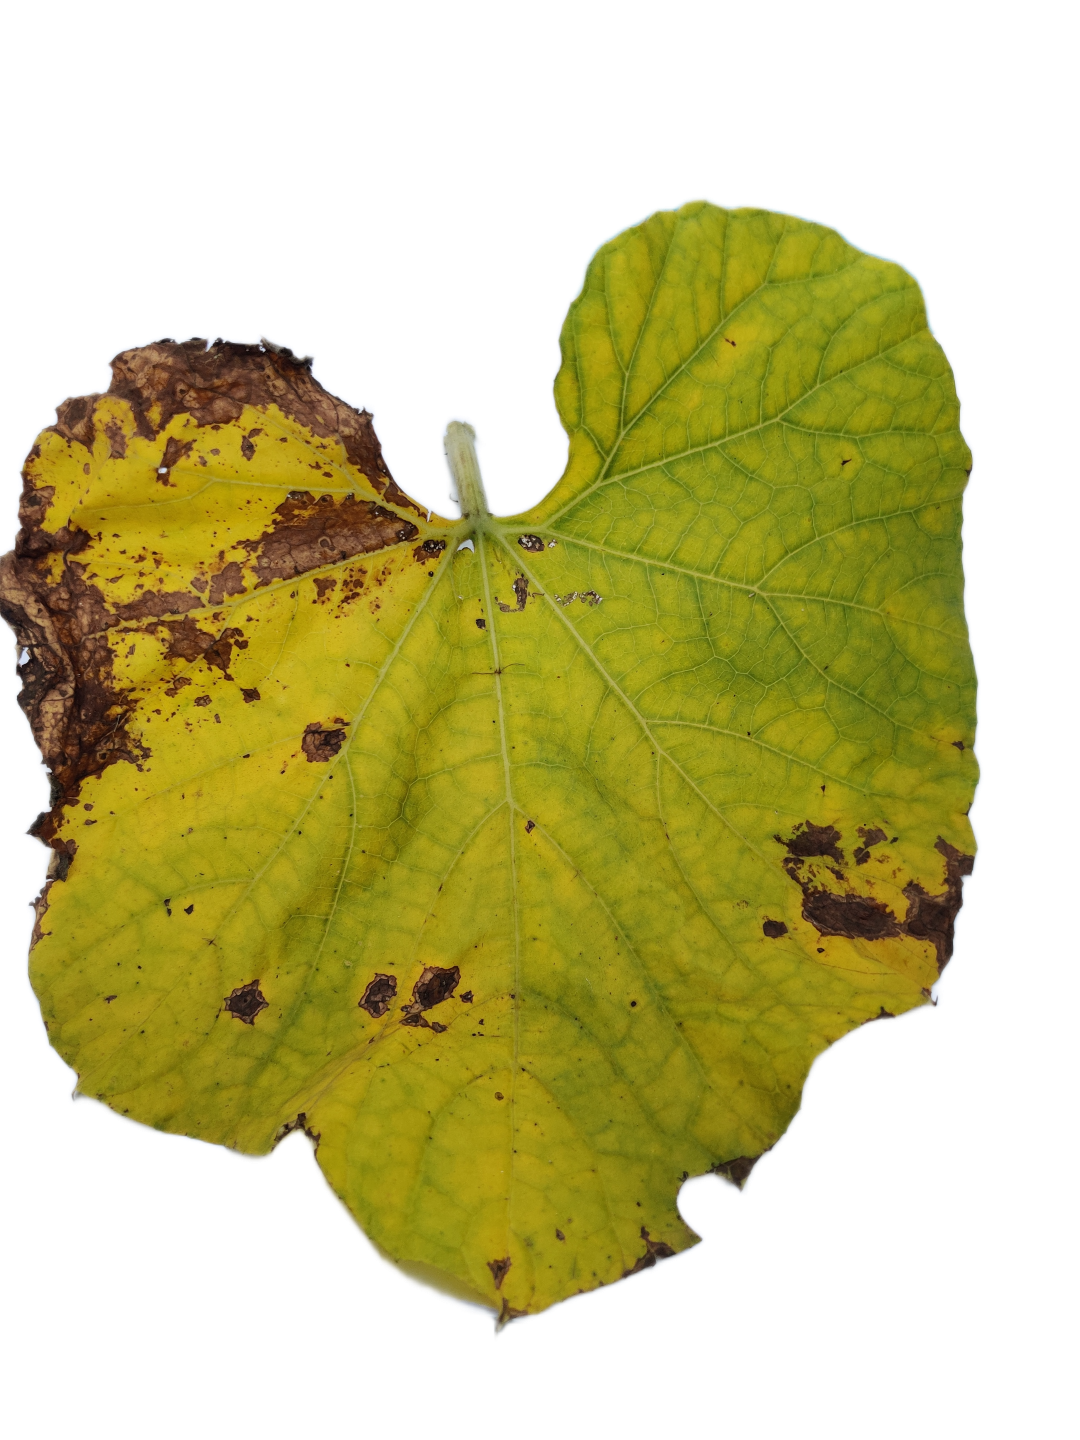
Crop: Bottle Gourd
Label: Downy_Mildew